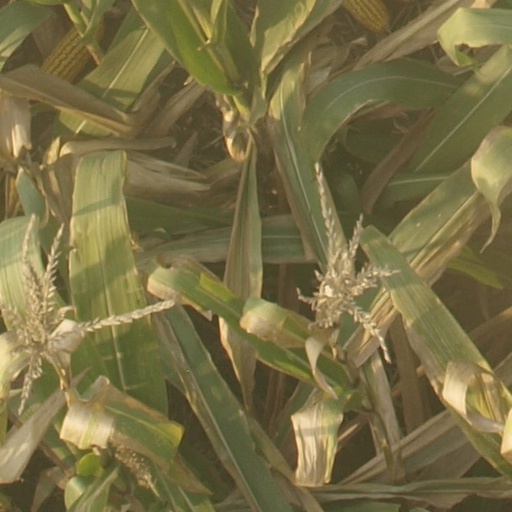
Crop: maize; corn